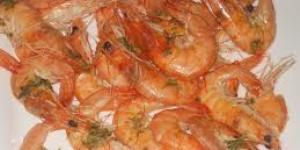
lady rolleto